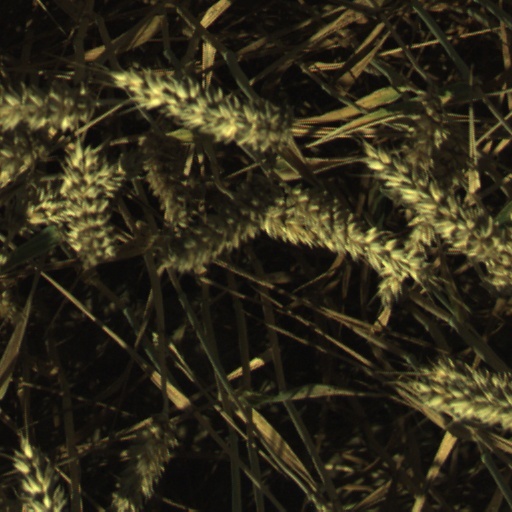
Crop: wheat